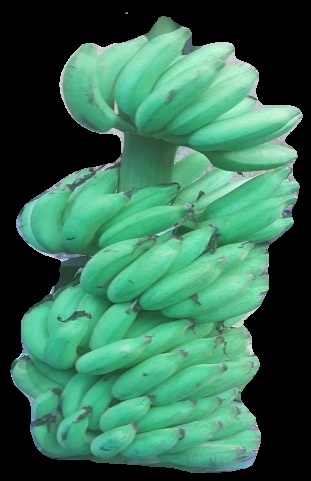
Variety: elakki-bale
Grade: grade2